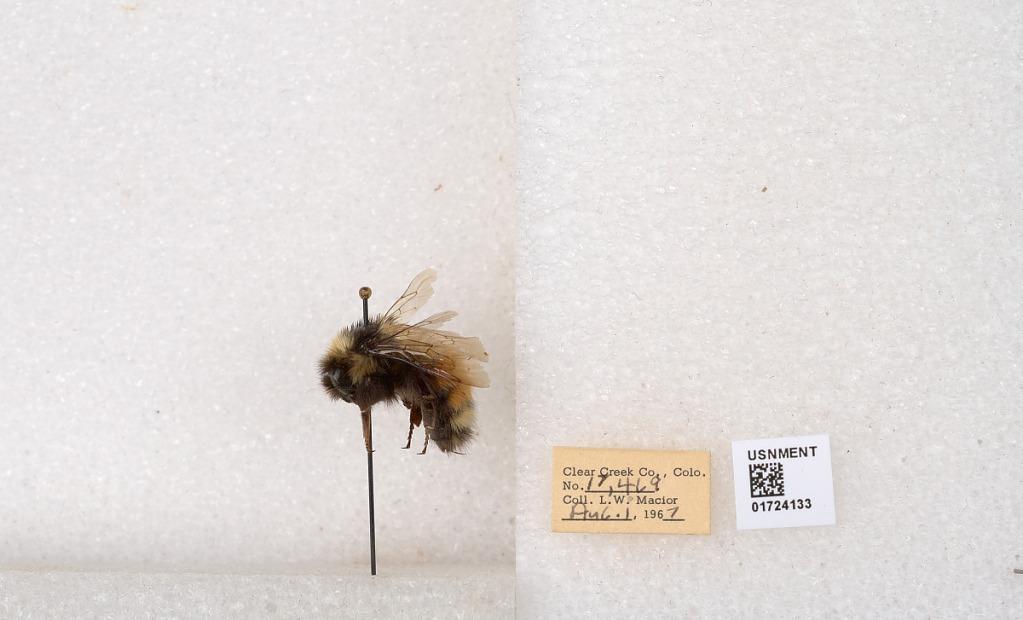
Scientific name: Bombus (Pyrobombus) sylvicola Kirby
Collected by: L. Macior
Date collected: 1967-8-1
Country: United States
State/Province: Colorado
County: Clear Creek
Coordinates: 39.6891, -105.644